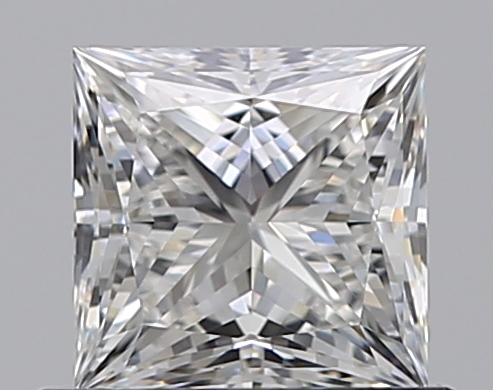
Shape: princess
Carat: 0.75
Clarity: VVS2
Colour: G
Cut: EX
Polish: EX
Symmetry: EX
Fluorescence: N
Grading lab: GIA
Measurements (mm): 4.97 x 4.86 x 3.53